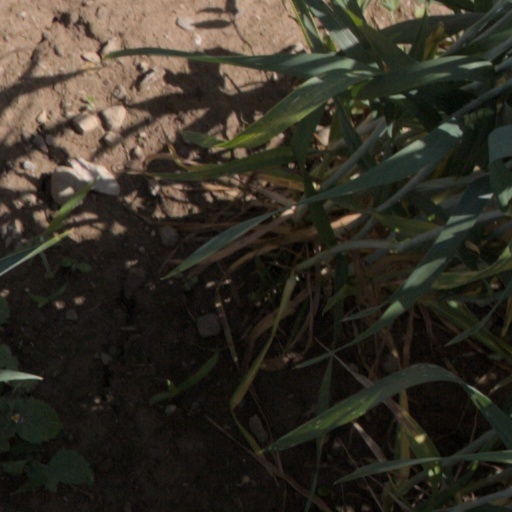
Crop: wheat